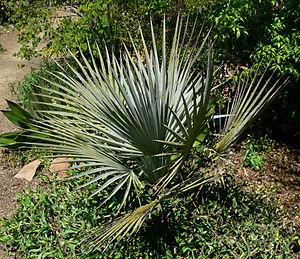
Brahea est un genre de la famille des Arécacées. Il a été nommé ainsi en souvenir de l’astronome danois Tycho Brahe, né en 1546 et mort en 1601.